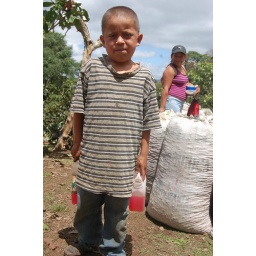
young boy in coffee field